Mads Mikkelsen

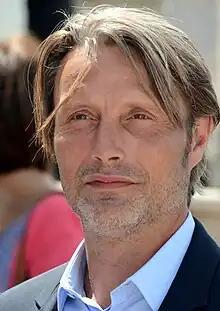
Mikkelsen at the 2013 Cannes Film Festival

In 2011, he played Comte de Rochefort in another box-office success, "The Three Musketeers", which earned poor reviews from critics. In 2012, he starred in "The Hunt", for which he won the Best Actor Award at the Cannes Film Festival. He played a schoolteacher wrongly accused of child molestation, earning nominations for the European Film Award for Best Actor and the London Film Critics Circle Award for Actor of the Year for his performance. The same year he starred in the Oscar-nominated historical drama "A Royal Affair" taking the role of the 18th century physician Johann Friedrich Struensee who had an affair with Queen Caroline Mathilda while treating the mentally ill Danish monarch, Christian VII. The movie was one of the highest budget Danish films of all time largely due to its extravagant costumes and was well received by critics. Mikkelsen said of his role, "I was surprised how emotional I got reading this, especially for a period drama. And it was full of dilemma – he's full of love for both the king and the queen, but then he remains political, starts spinning his tunnel vision, and all of a sudden he's doing the exact same things he hated all the other courtiers for doing, and I thought that was interesting, and very human." In 2012, he was also awarded the Danish American Society's Person of the Year.